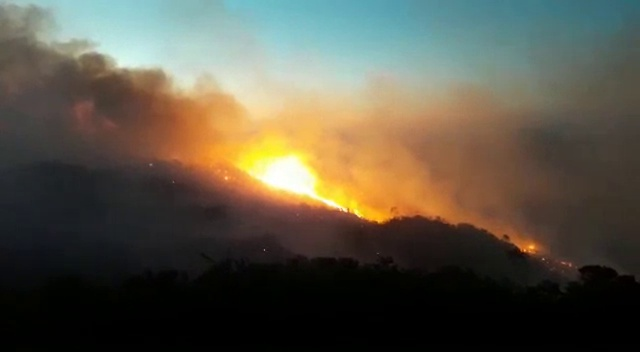
Fire: yes
Smoke: yes